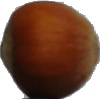
Label: nut_forest